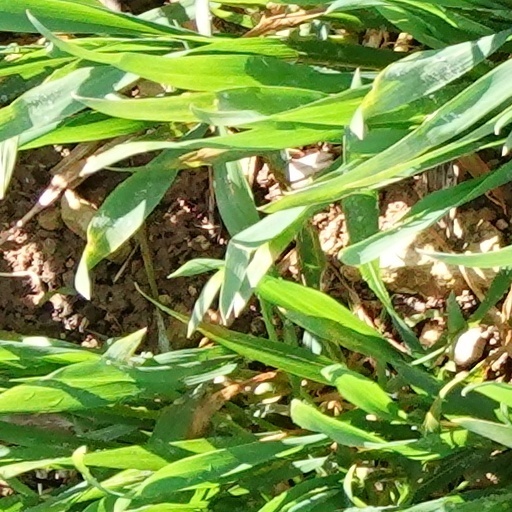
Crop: wheat